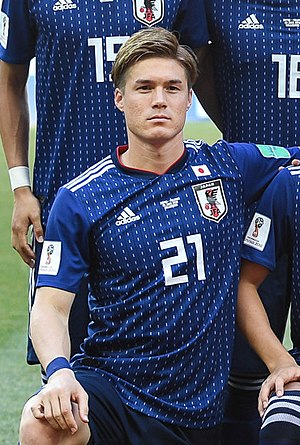
Gōtoku Sakai
Gōtoku Sakai er en japansk fodboldspiller. Han spiller for VfB Stuttgart i den tyske Bundesliga. Han har spillet for klubben siden 2012.